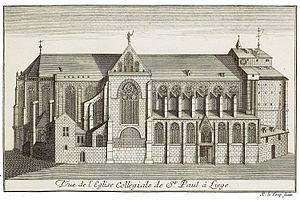
Gravure de Remacle Le Loup représentant la collégiale Saint-Paul dans les années 1730.
La cathédrale Saint-Paul de Liège fait partie du patrimoine religieux de Liège. Fondée au Xᵉ siècle, elle est reconstruite du XIIIᵉ au XVᵉ siècle et restaurée au milieu du XIXᵉ siècle. Elle devient cathédrale au XIXᵉ siècle en raison de la destruction de la cathédrale Saint-Lambert en 1795. Une nouvelle restauration est entamée durant les années 2010.